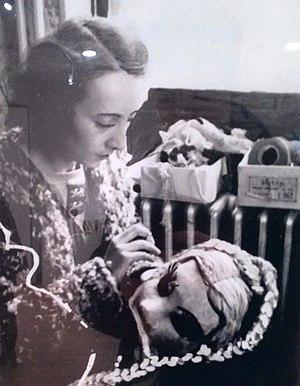
L'actrice Madeleine Barbulée, vers les années 1940.
Madeleine Barbulée, née le 2 septembre 1910 à Nancy et morte le 1ᵉʳ janvier 2001 à Paris, est une actrice française.